Ryan Lilja

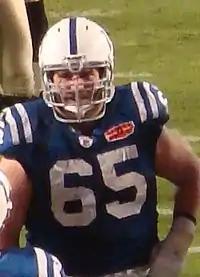
Lilja with the Colts during Super Bowl XLIV in 2010

Ryan Matthew Lilja (born October 15, 1981) is an American former professional football player who was a center and guard in the National Football League (NFL). He played college football for the Kansas State Wildcats, and signed with the Kansas City Chiefs as an undrafted free agent in 2004, and later played with them from 2010 to 2012. Lilja also played with the Indianapolis Colts from 2004 to 2009, with whom he won Super Bowl XLI over the Chicago Bears.